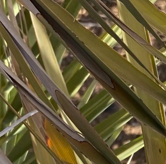
Label: Potassium Deficiency